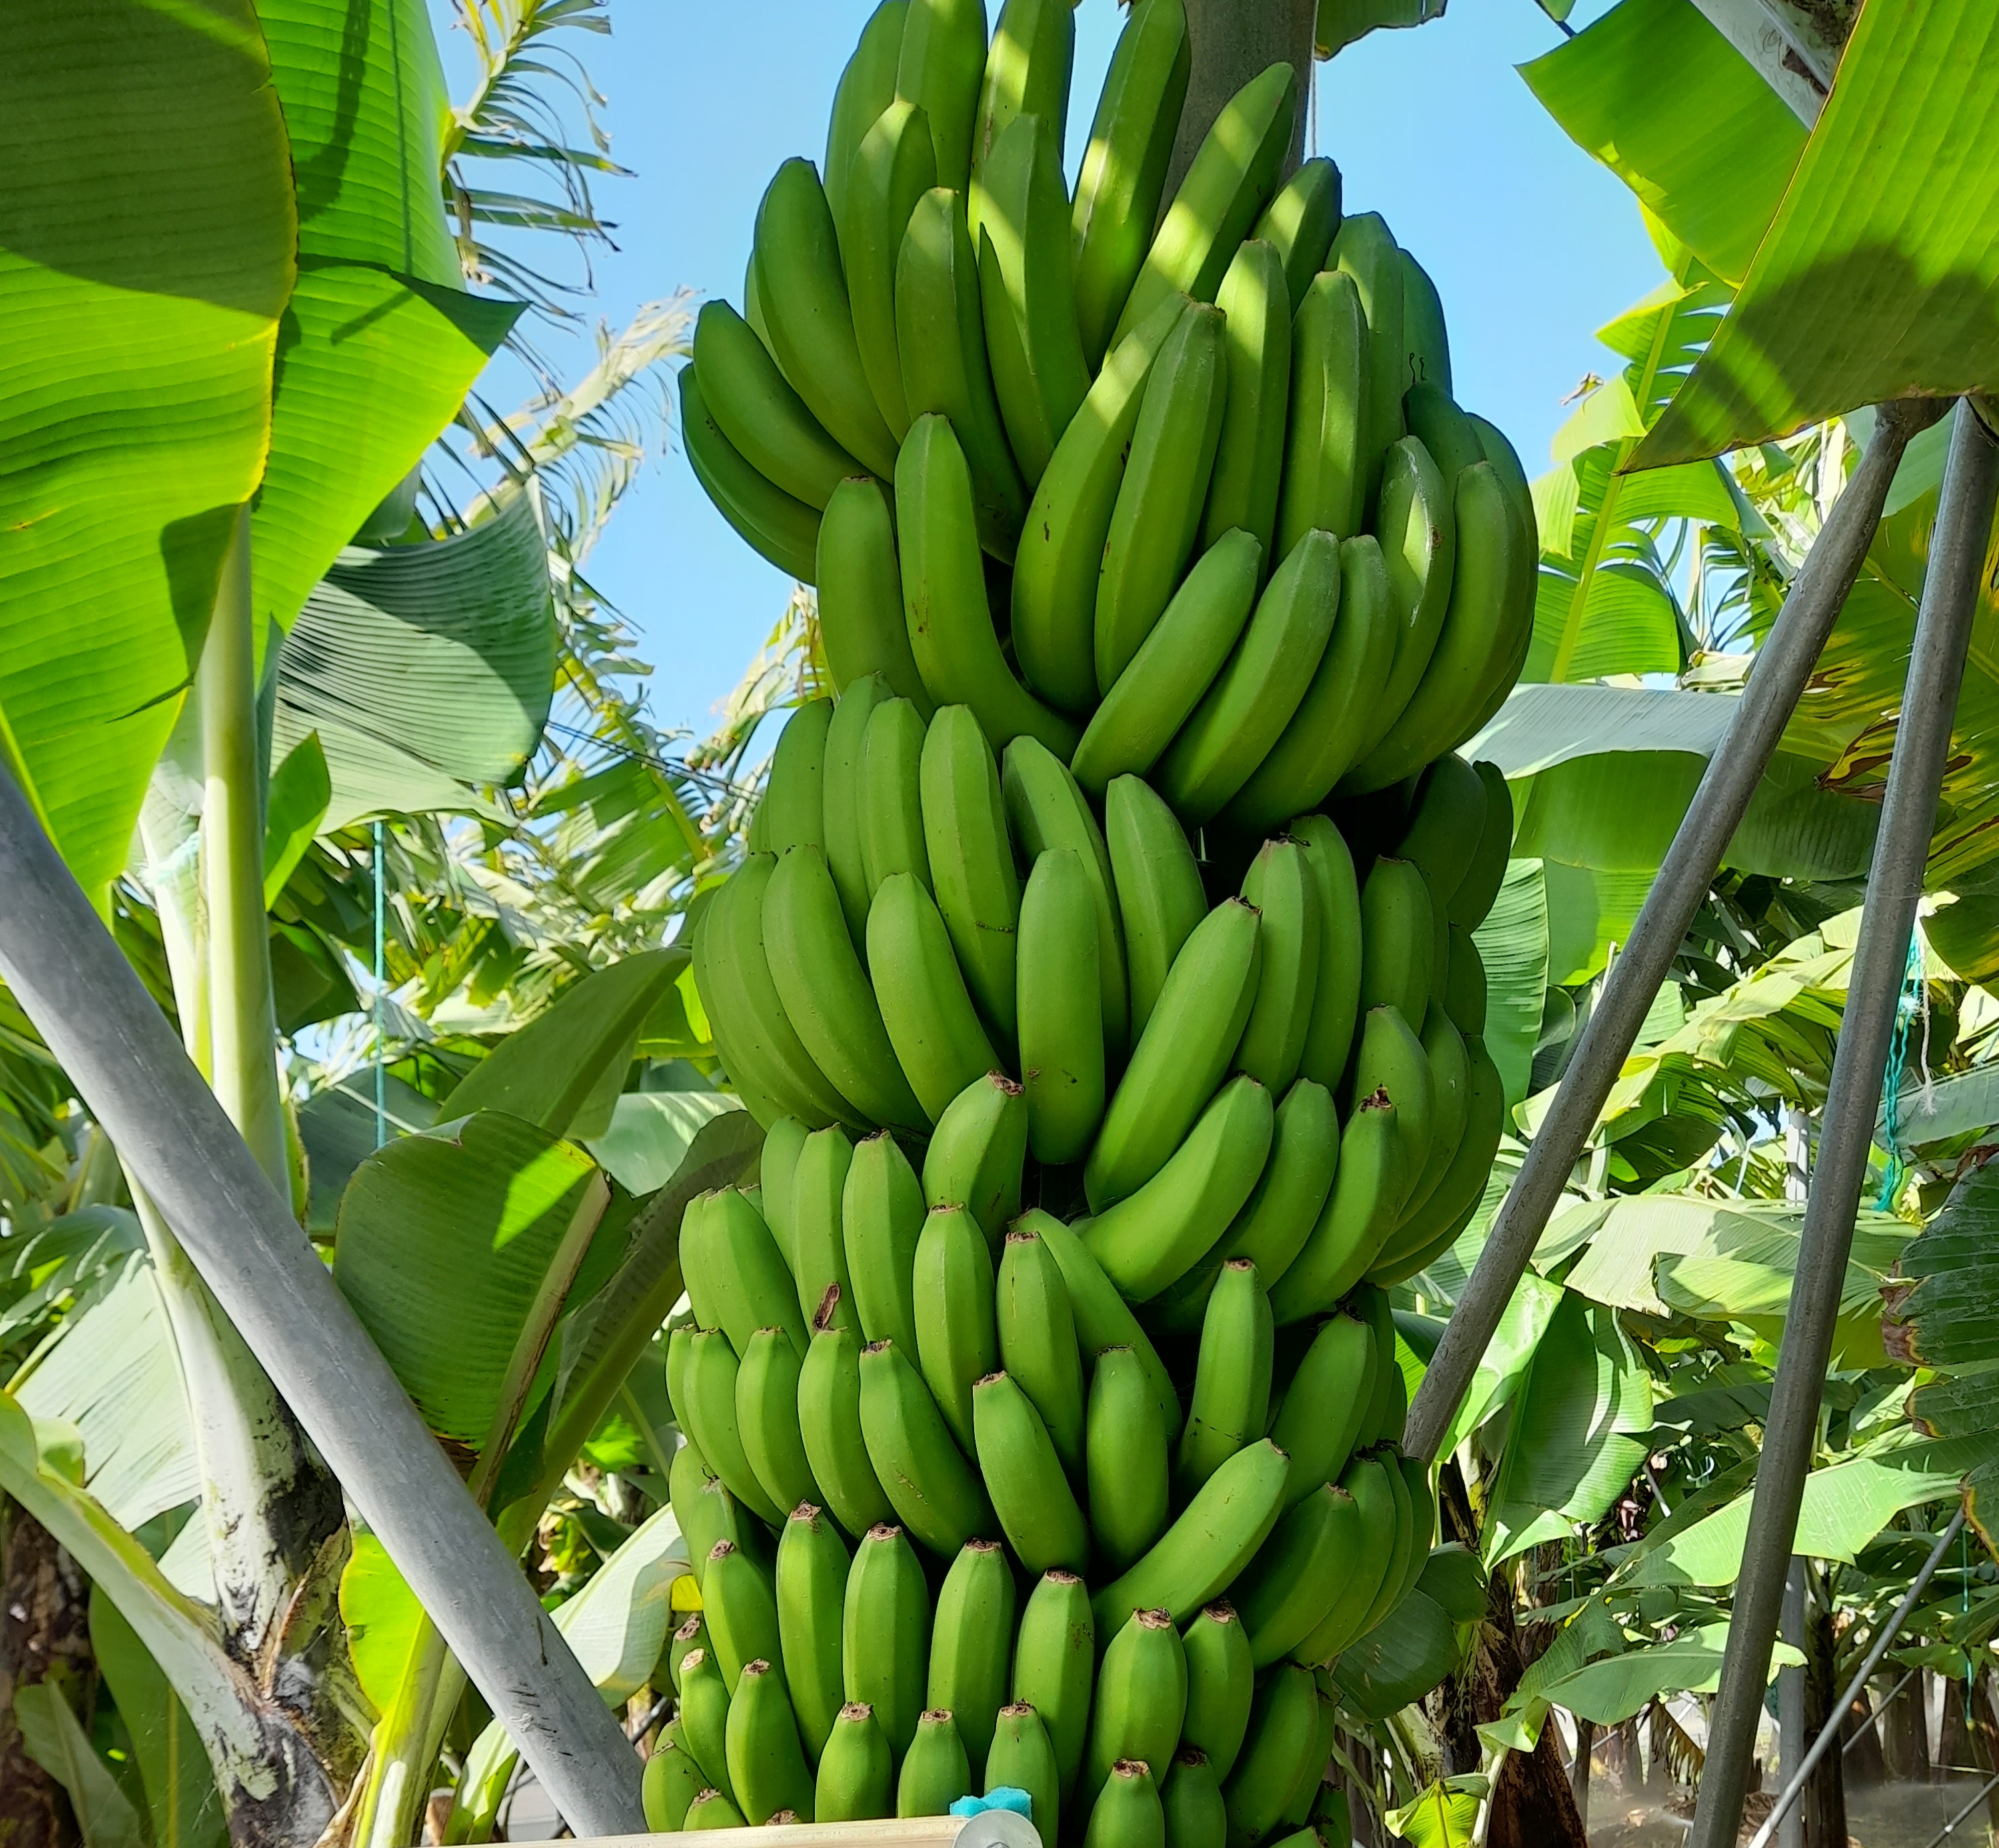
Label: Keep